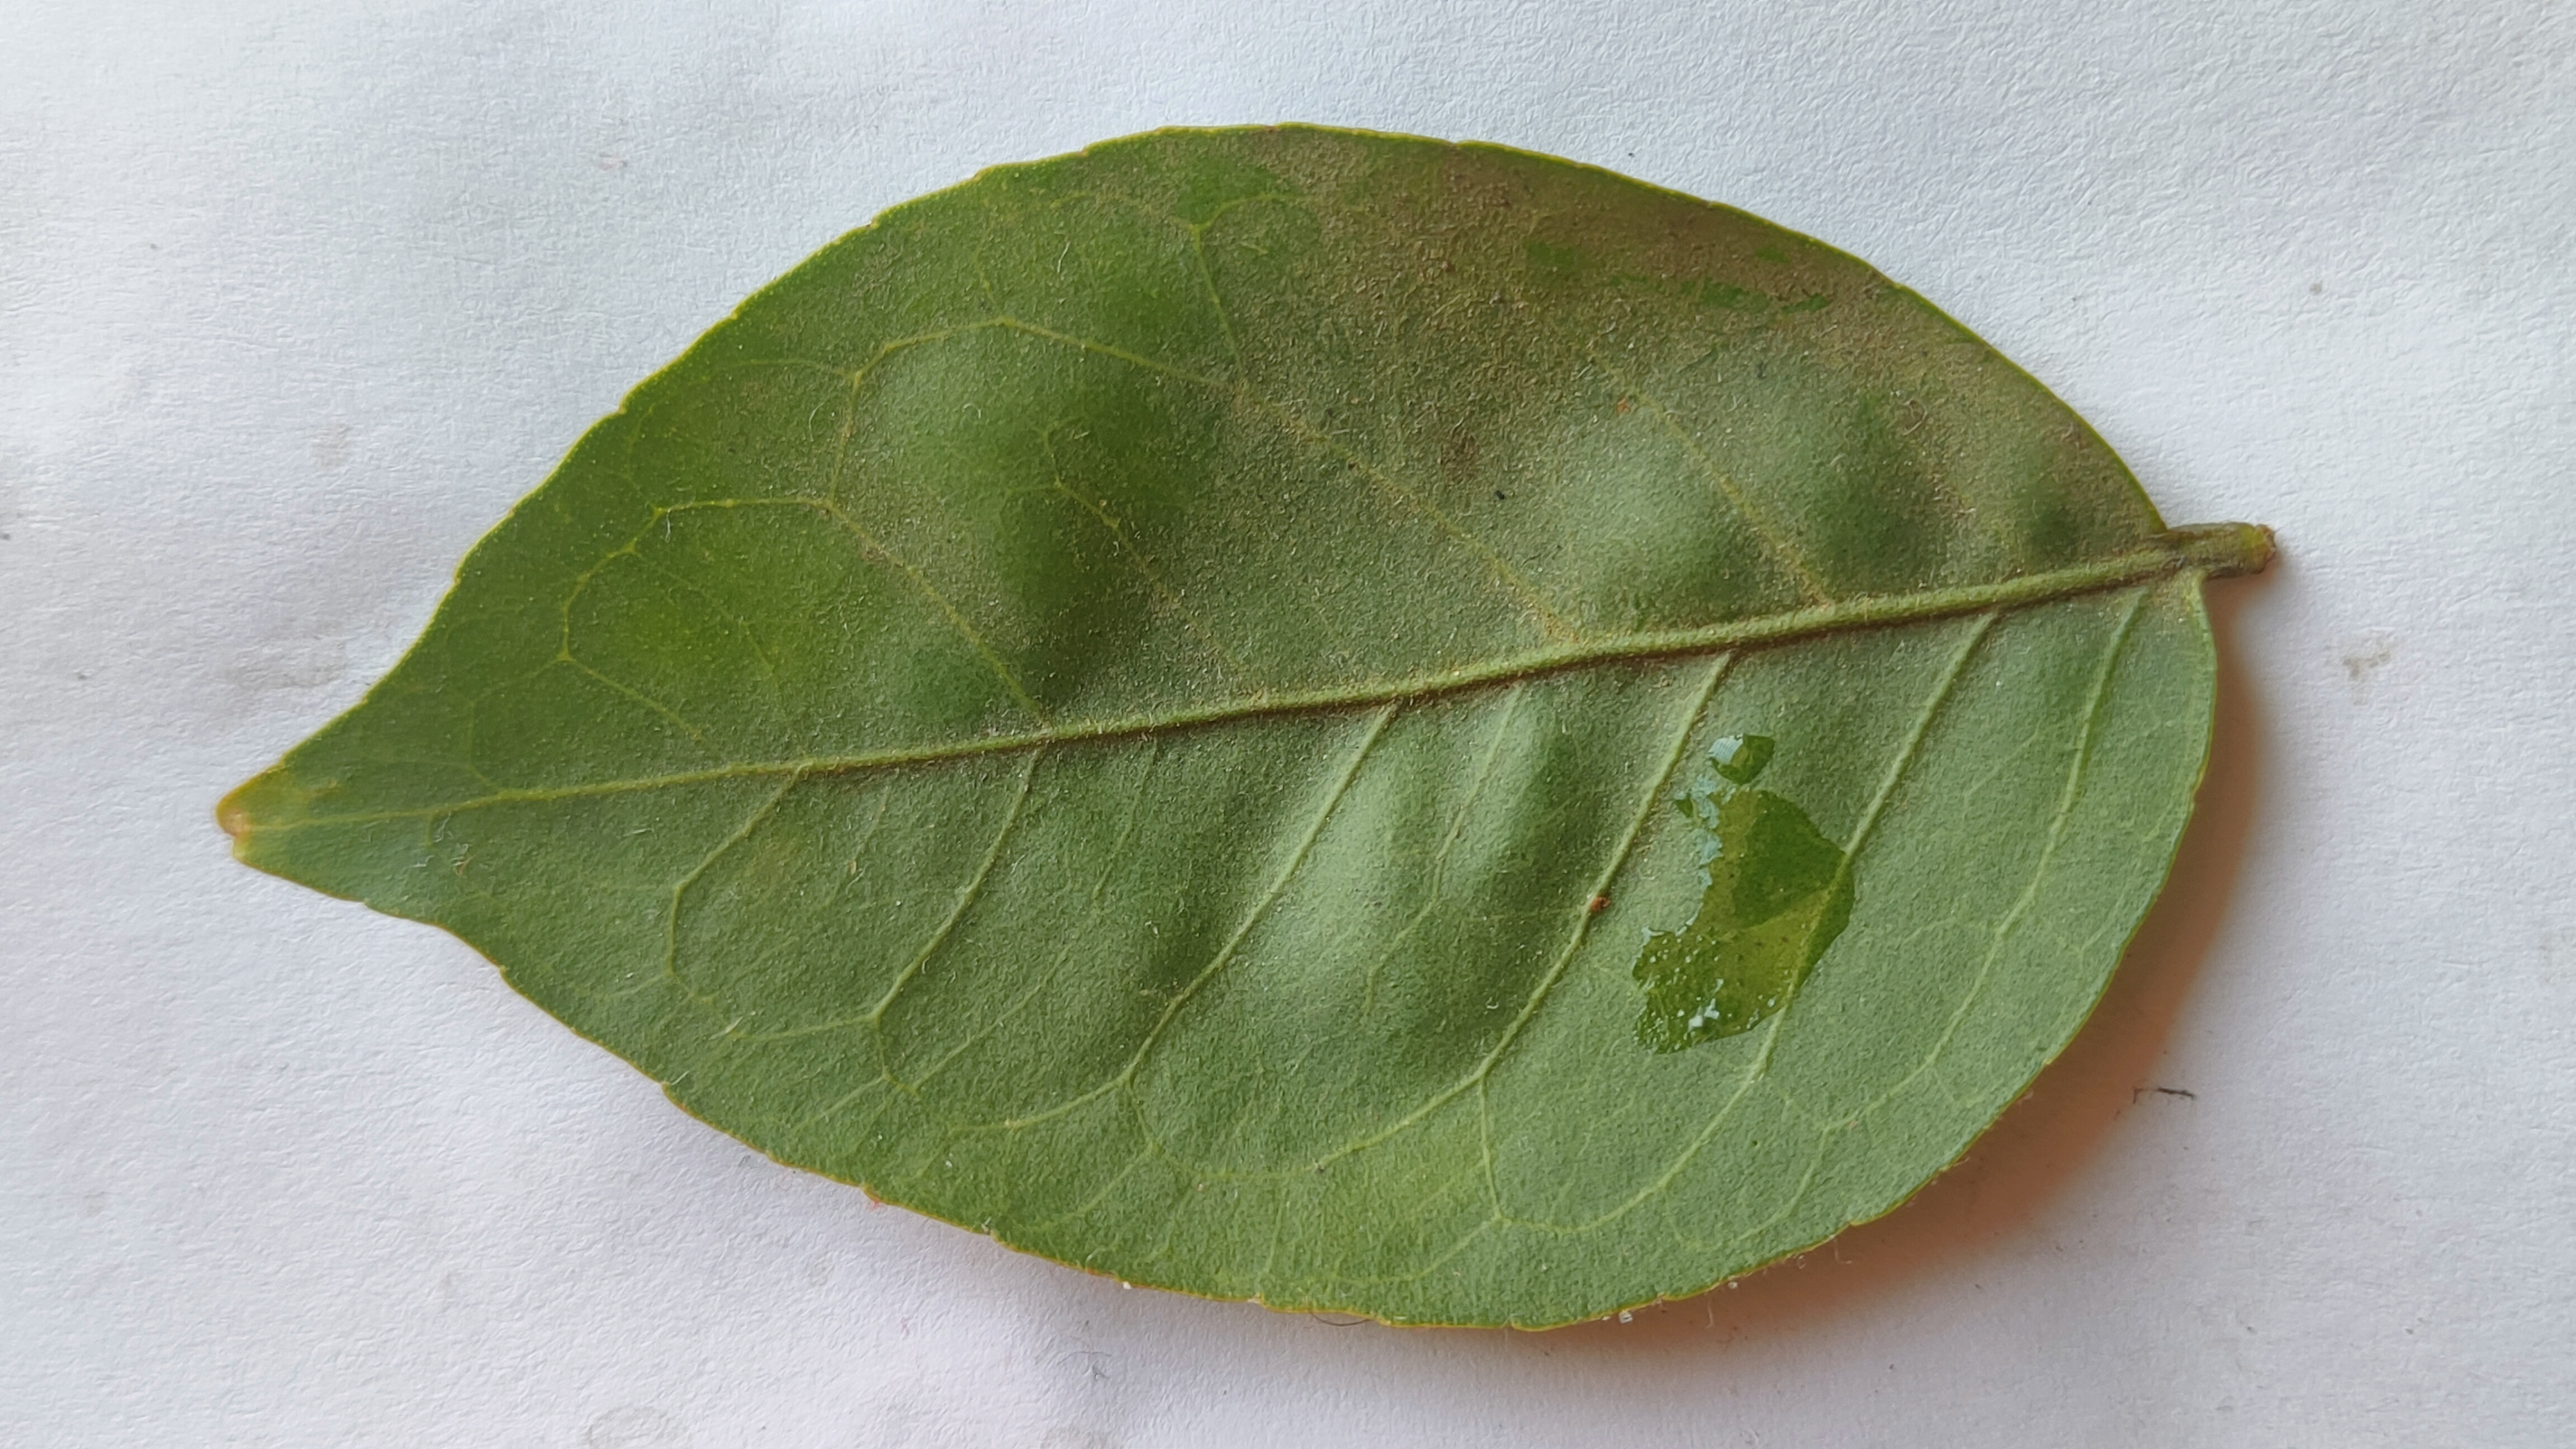
Leaf variety: Aegle marmelos